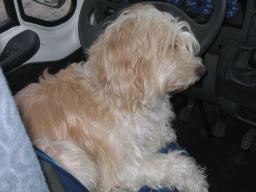
Label: Background_without_leaves